Rejection of evolution by religious groups

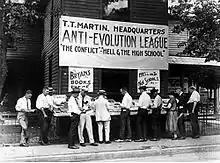
Anti-Evolution League at the Scopes Trial

At first in the U.S., evangelical Christians paid little attention to the developments in geology and biology, being more concerned with the rise of European higher Biblical criticism which questioned the belief in the Bible as literal truth. Those criticizing these approaches took the name "fundamentalist"—originally coined by its supporters to describe a specific package of theological beliefs that developed into a movement within the Protestant community of the United States in the early part of the 20th century, and which had its roots in the Fundamentalist–Modernist Controversy of the 1920s and 1930s. The term in a religious context generally indicates unwavering attachment to a set of irreducible beliefs.